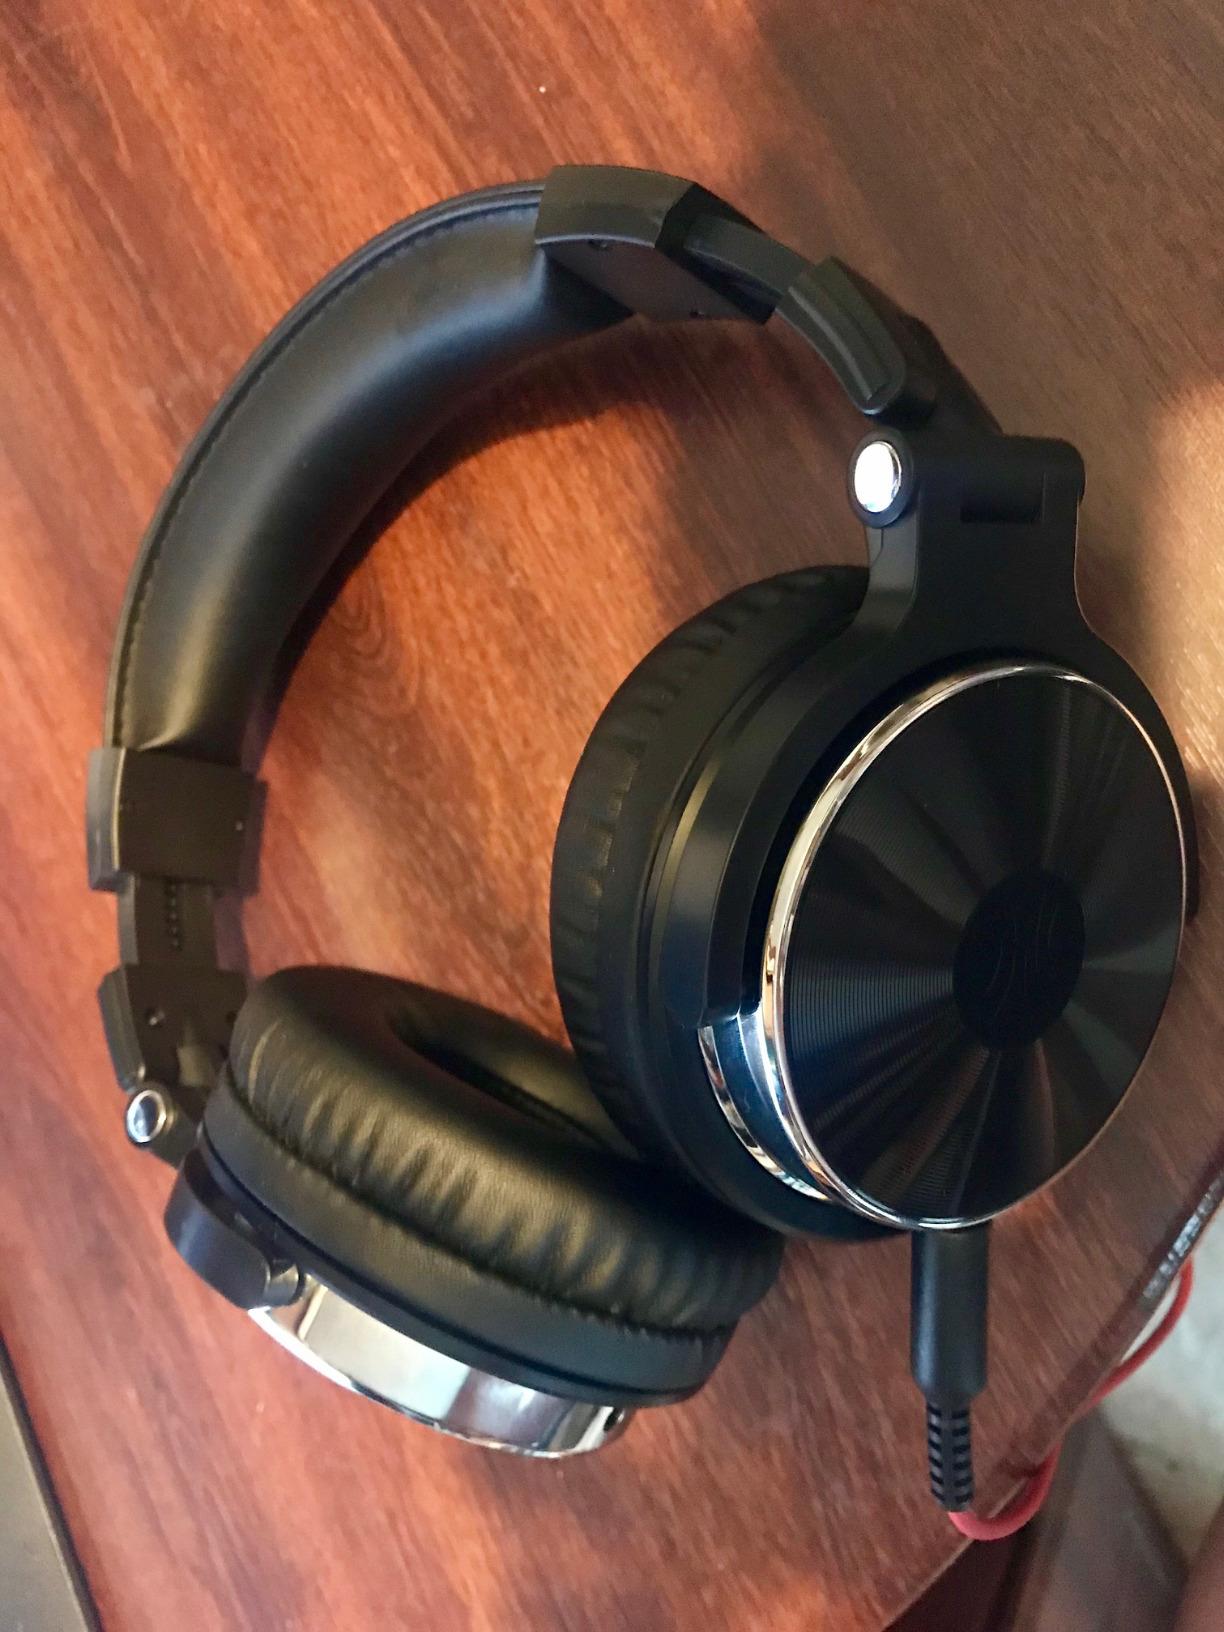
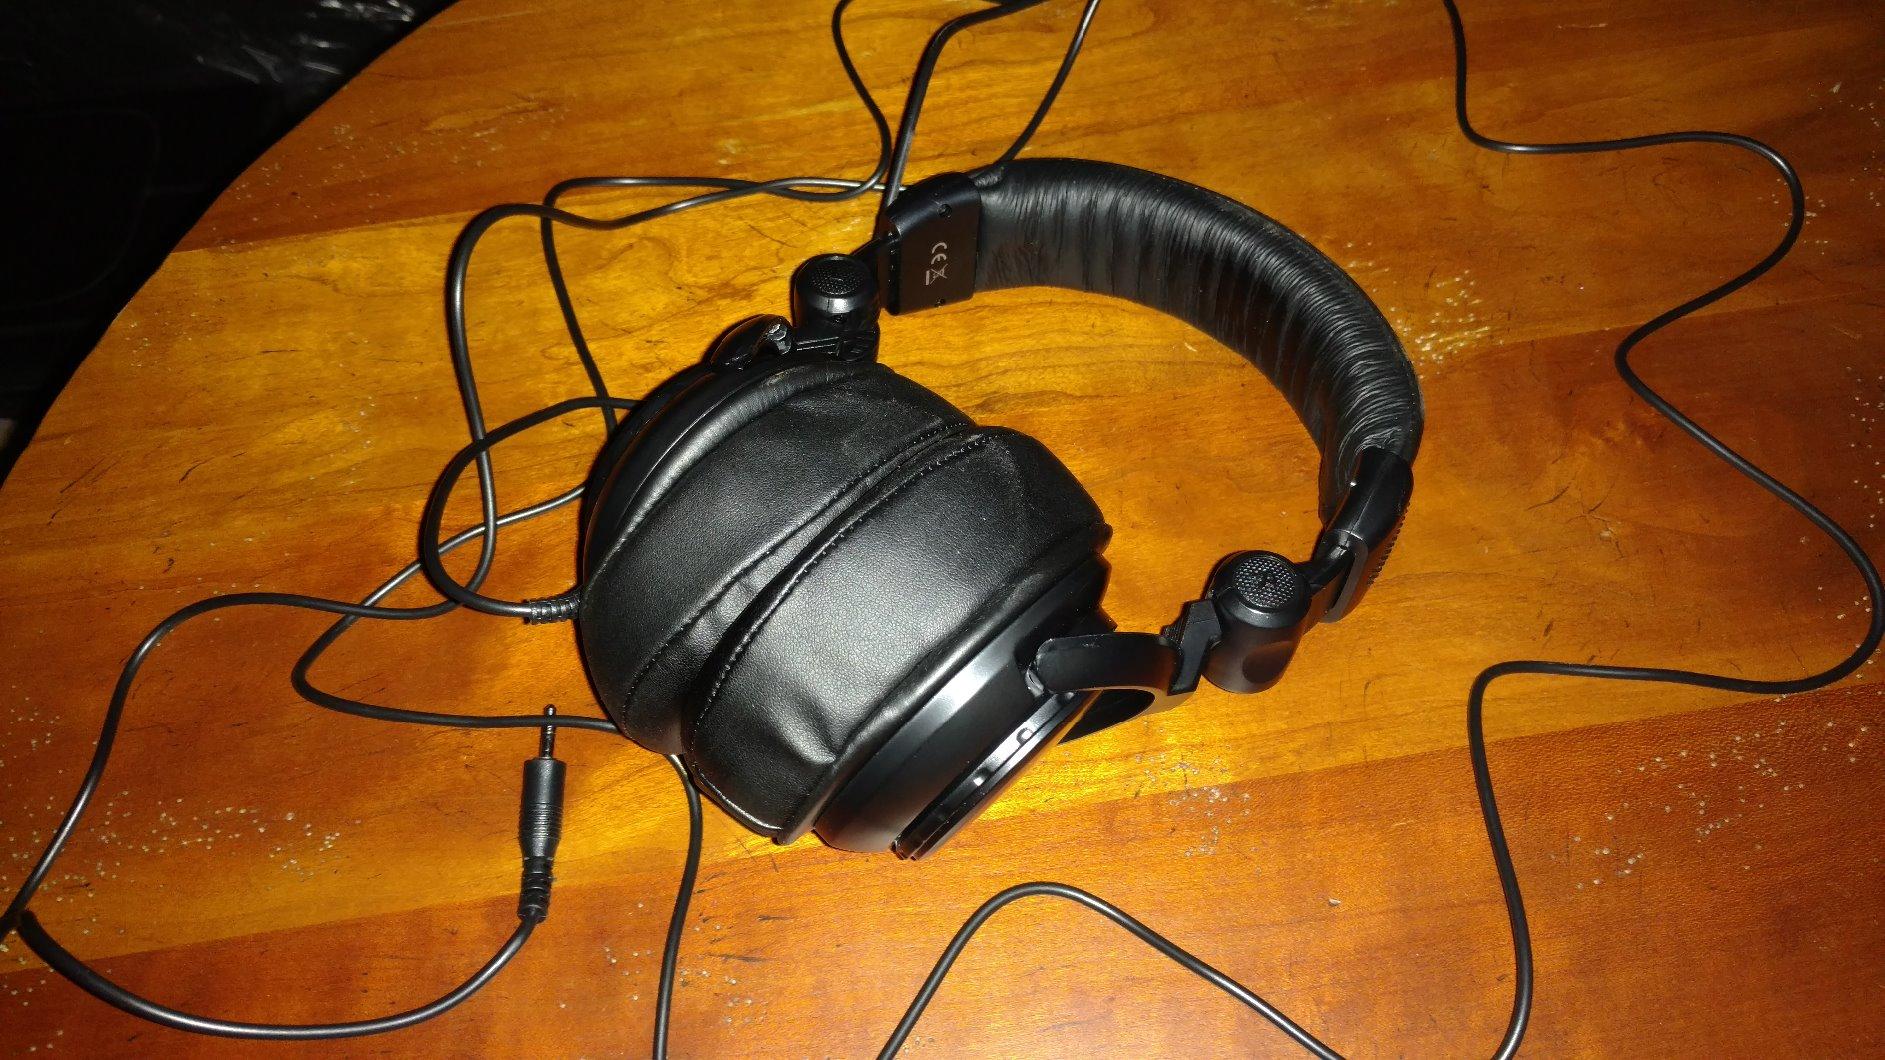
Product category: headphones
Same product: no